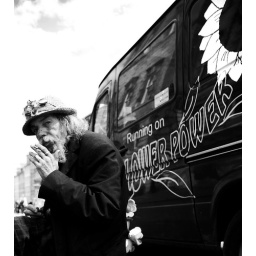
Artist sitting on the Royal Mile, Edinburgh during the fringe. His van in the background reads: running on flower power.